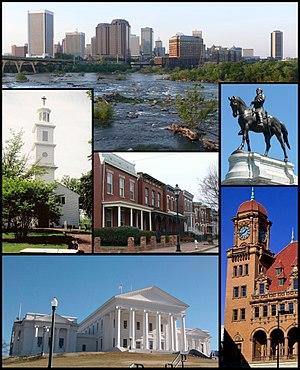
Capitole de l'état de Virginie à Richmond.
Richmond est la capitale du Commonwealth de Virginie, aux États-Unis. Comme toutes les communes de Virginie constituées en tant que villes, c'est une ville indépendante qui ne fait partie d'aucun comté. Ancienne capitale de la Confédération sudiste entre 1861 et 1865, c'est aujourd'hui un centre financier, administratif, culturel et universitaire situé à 160 km au sud de Washington, la capitale fédérale. Levar Stoney, démocrate, est le maire depuis le 1ᵉʳ janvier 2017. Richmond est le centre de la région métropolitaine de Richmond et du Grand Richmond. Selon les chiffres du Bureau du recensement des États-Unis, la population de la commune était de 204 214 habitants, au sein de la troisième plus grande agglomération de Virginie avec 1 258 251 habitants. Entourée par les comtés de Henrico et Chesterfield, la ville est située à l'intersection de l'Interstate 95 et Interstate 64, et entouré par l'Interstate 295 et la Virginia State Route 288.